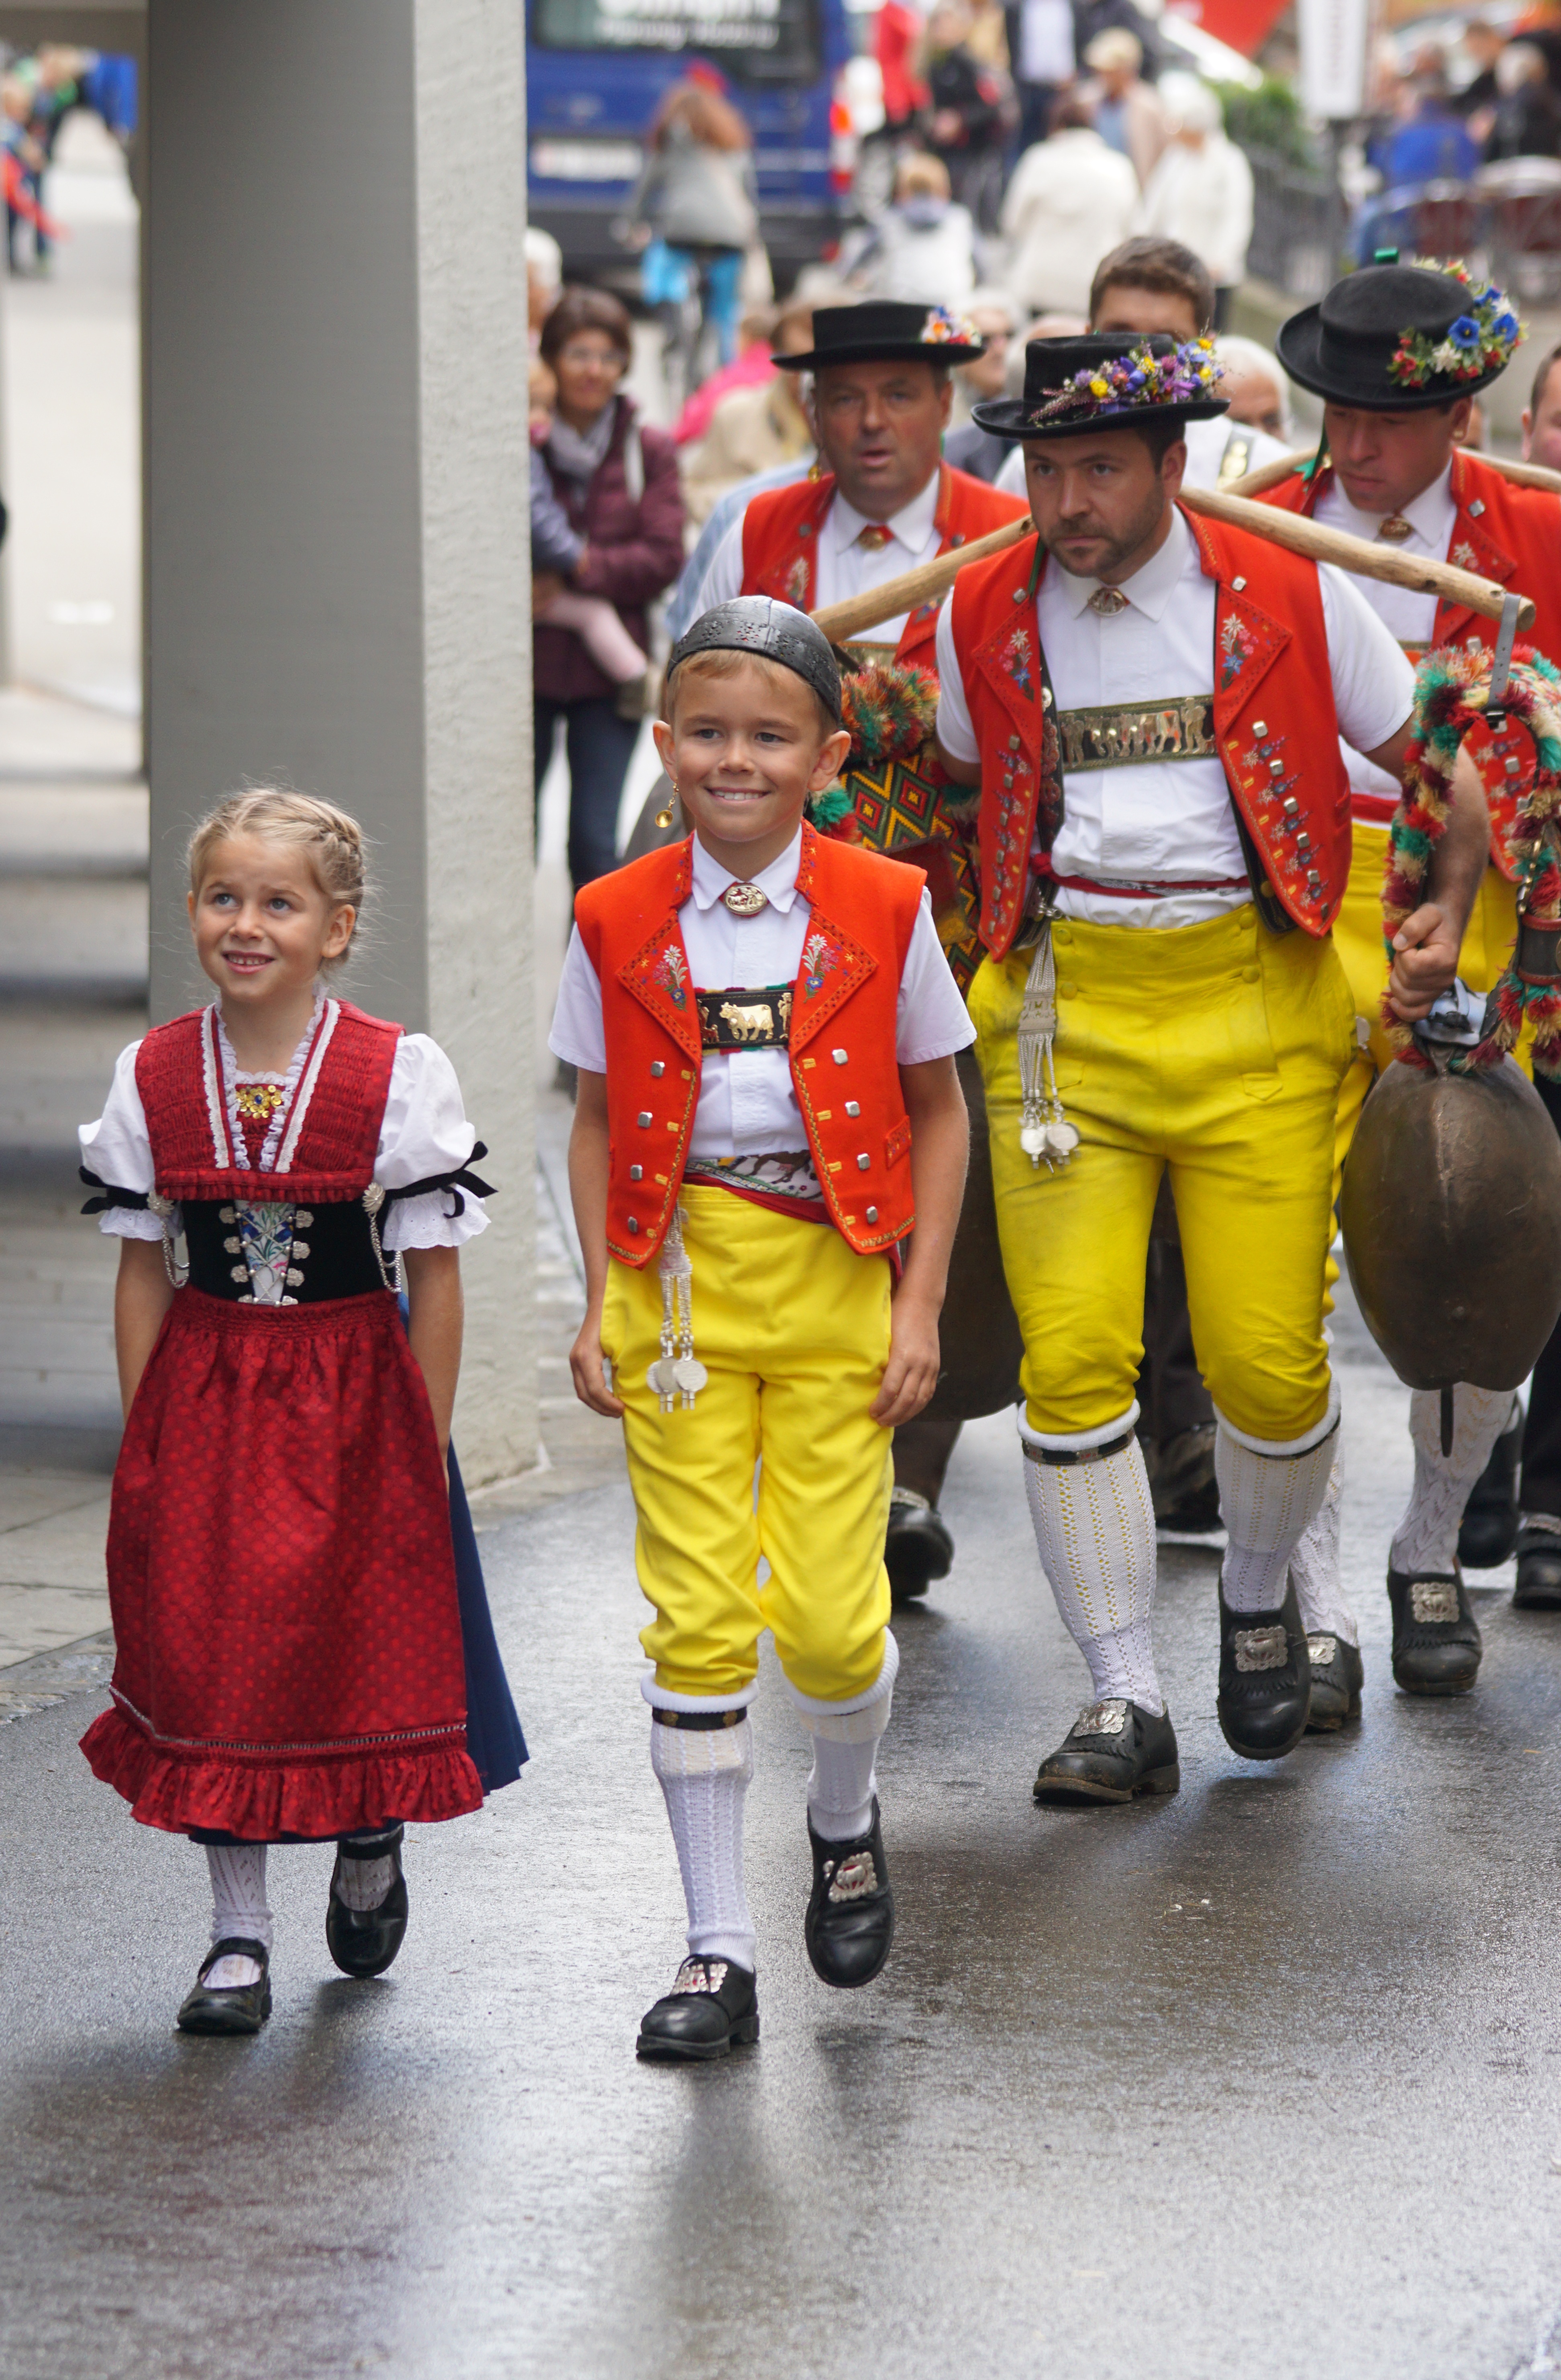
people, village, carnival, child, clothing, festival, singing, switzerland, appenzell, tradition, costume, customs, cattle show, feast day, appenzeller, sennen, zauren, yodelling kind, appenzell vocals, bruchtum, yodel, sennisch